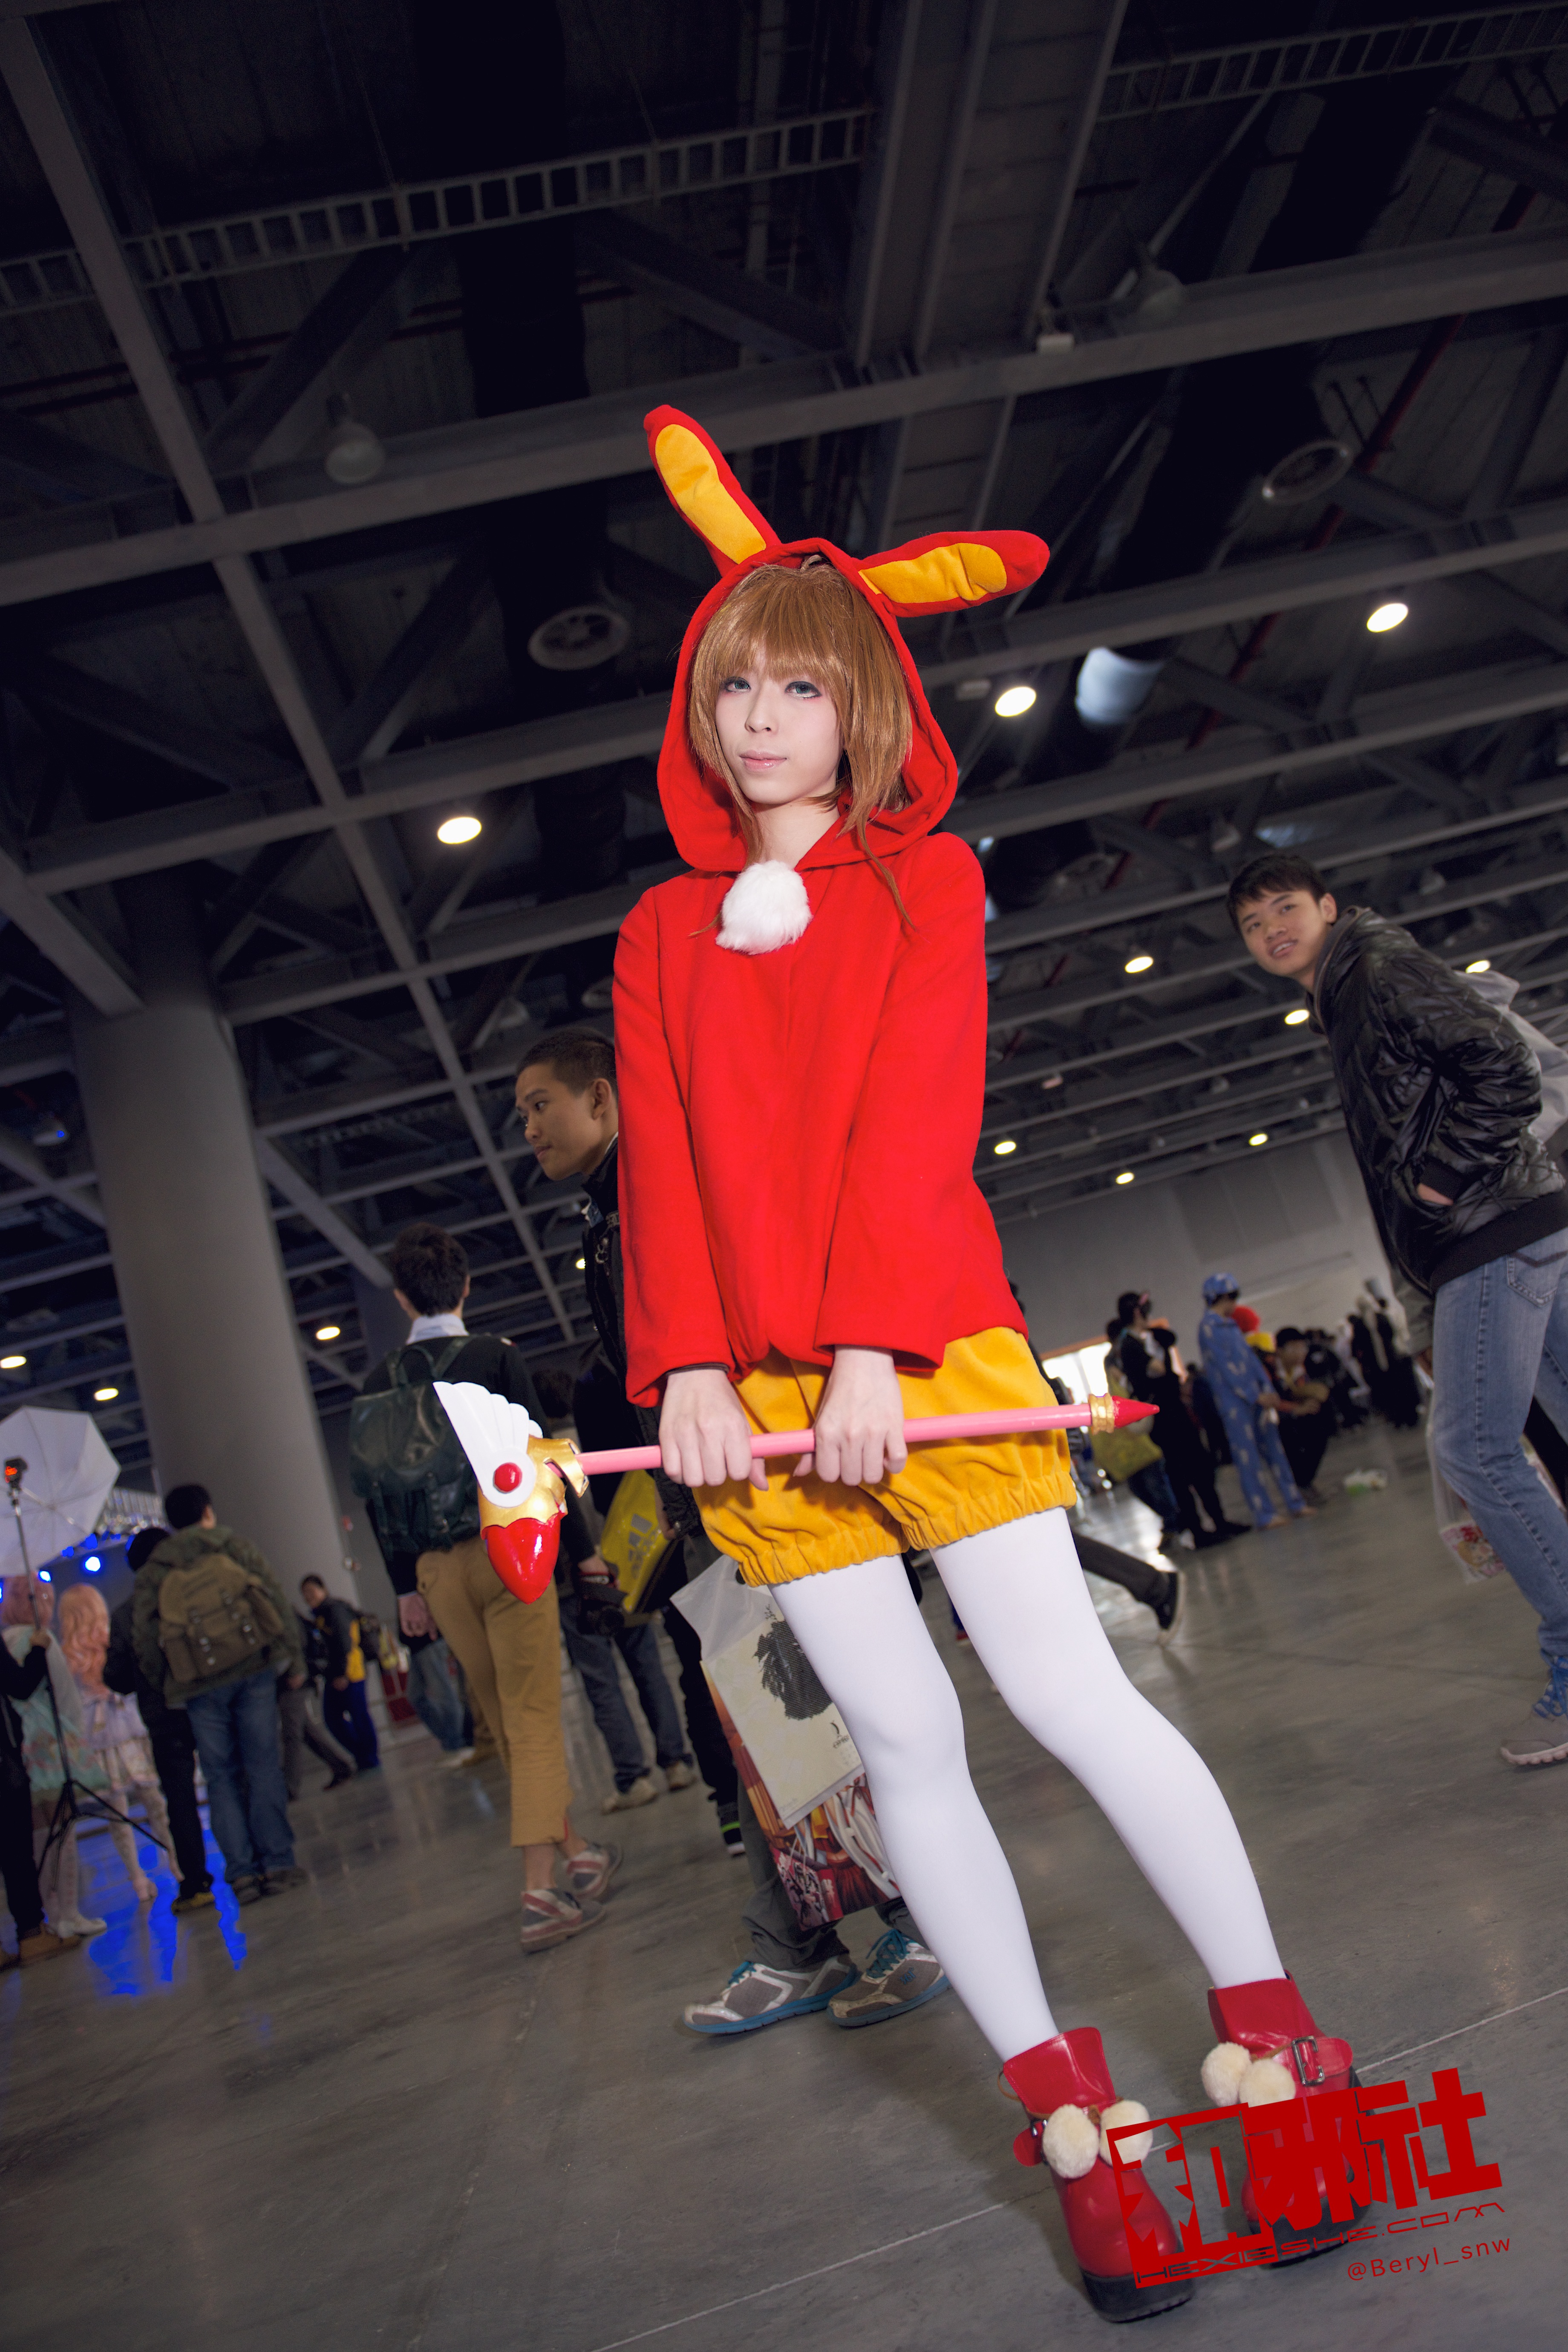
girl, play, cute, portrait, nikon, clothing, cosplay, girls, japanese, f28, 2470, costume, pantyhose, d800e, anime, comic, comiccon, convention